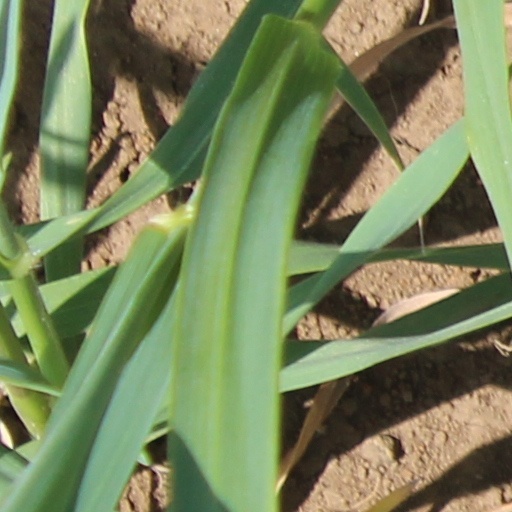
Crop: wheat